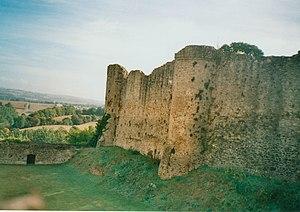
Sainte-Suzanne-et-Chammes est, depuis le 1ᵉʳ janvier 2016, une commune nouvelle française située dans la Mayenne en région Pays de la Loire, peuplée de 1 280 habitants. Elle est issue du regroupement des deux communes de Sainte-Suzanne et Chammes. Les anciennes communes de Sainte-Suzanne et Chammes sont restées des communes déléguées au sein de la nouvelle commune.
Sainte-Suzanne est une ancienne commune française, située dans le département de la Mayenne en région Pays de la Loire, devenue, le 1ᵉʳ janvier 2016, une commune déléguée de la commune nouvelle de Sainte-Suzanne-et-Chammes.